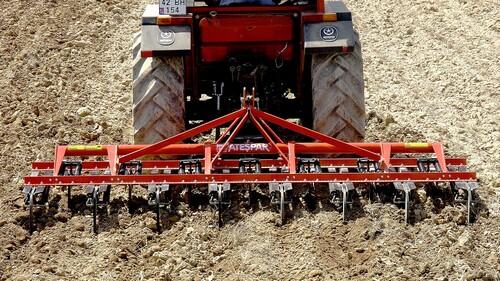
Trekta jekundu likiwa shambani, likiandaa udongo kwa kutumia kifaa cha kulimia kilichounganishwa nyuma, ikiakisi matumizi ya mashine za kilimo kuongeza ufanisi na maandalizi ya shamba. Teknolojia hii hupunguza kazi ya mikono na huimarisha usawa wa virutubisho kwenye udongo na kuwasaidia wakulima kujiandaa kwa wakati wa msimu.